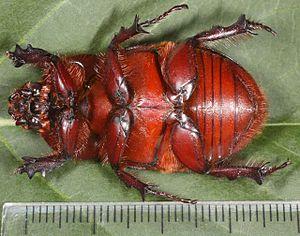
Le scarabée rhinocéros européen, Oryctes nasicornis, est une espèce d'insectes coléoptères de la famille des Scarabaeidae et de la sous-famille des Dynastinae.